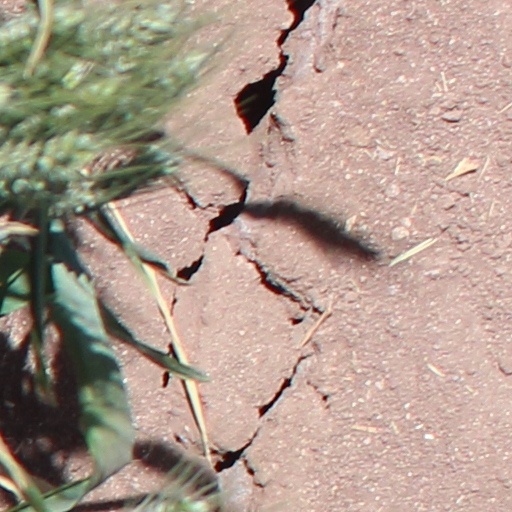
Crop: wheat